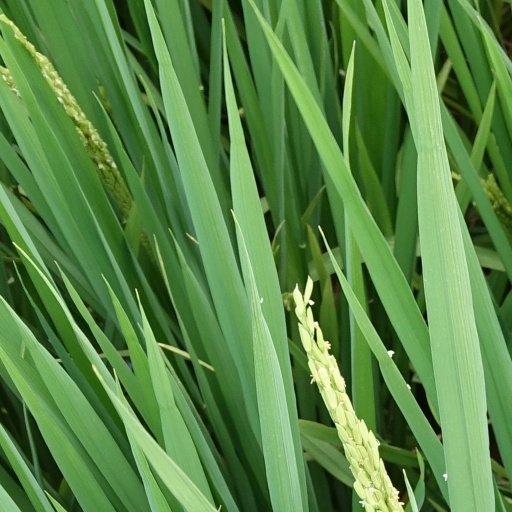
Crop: rice